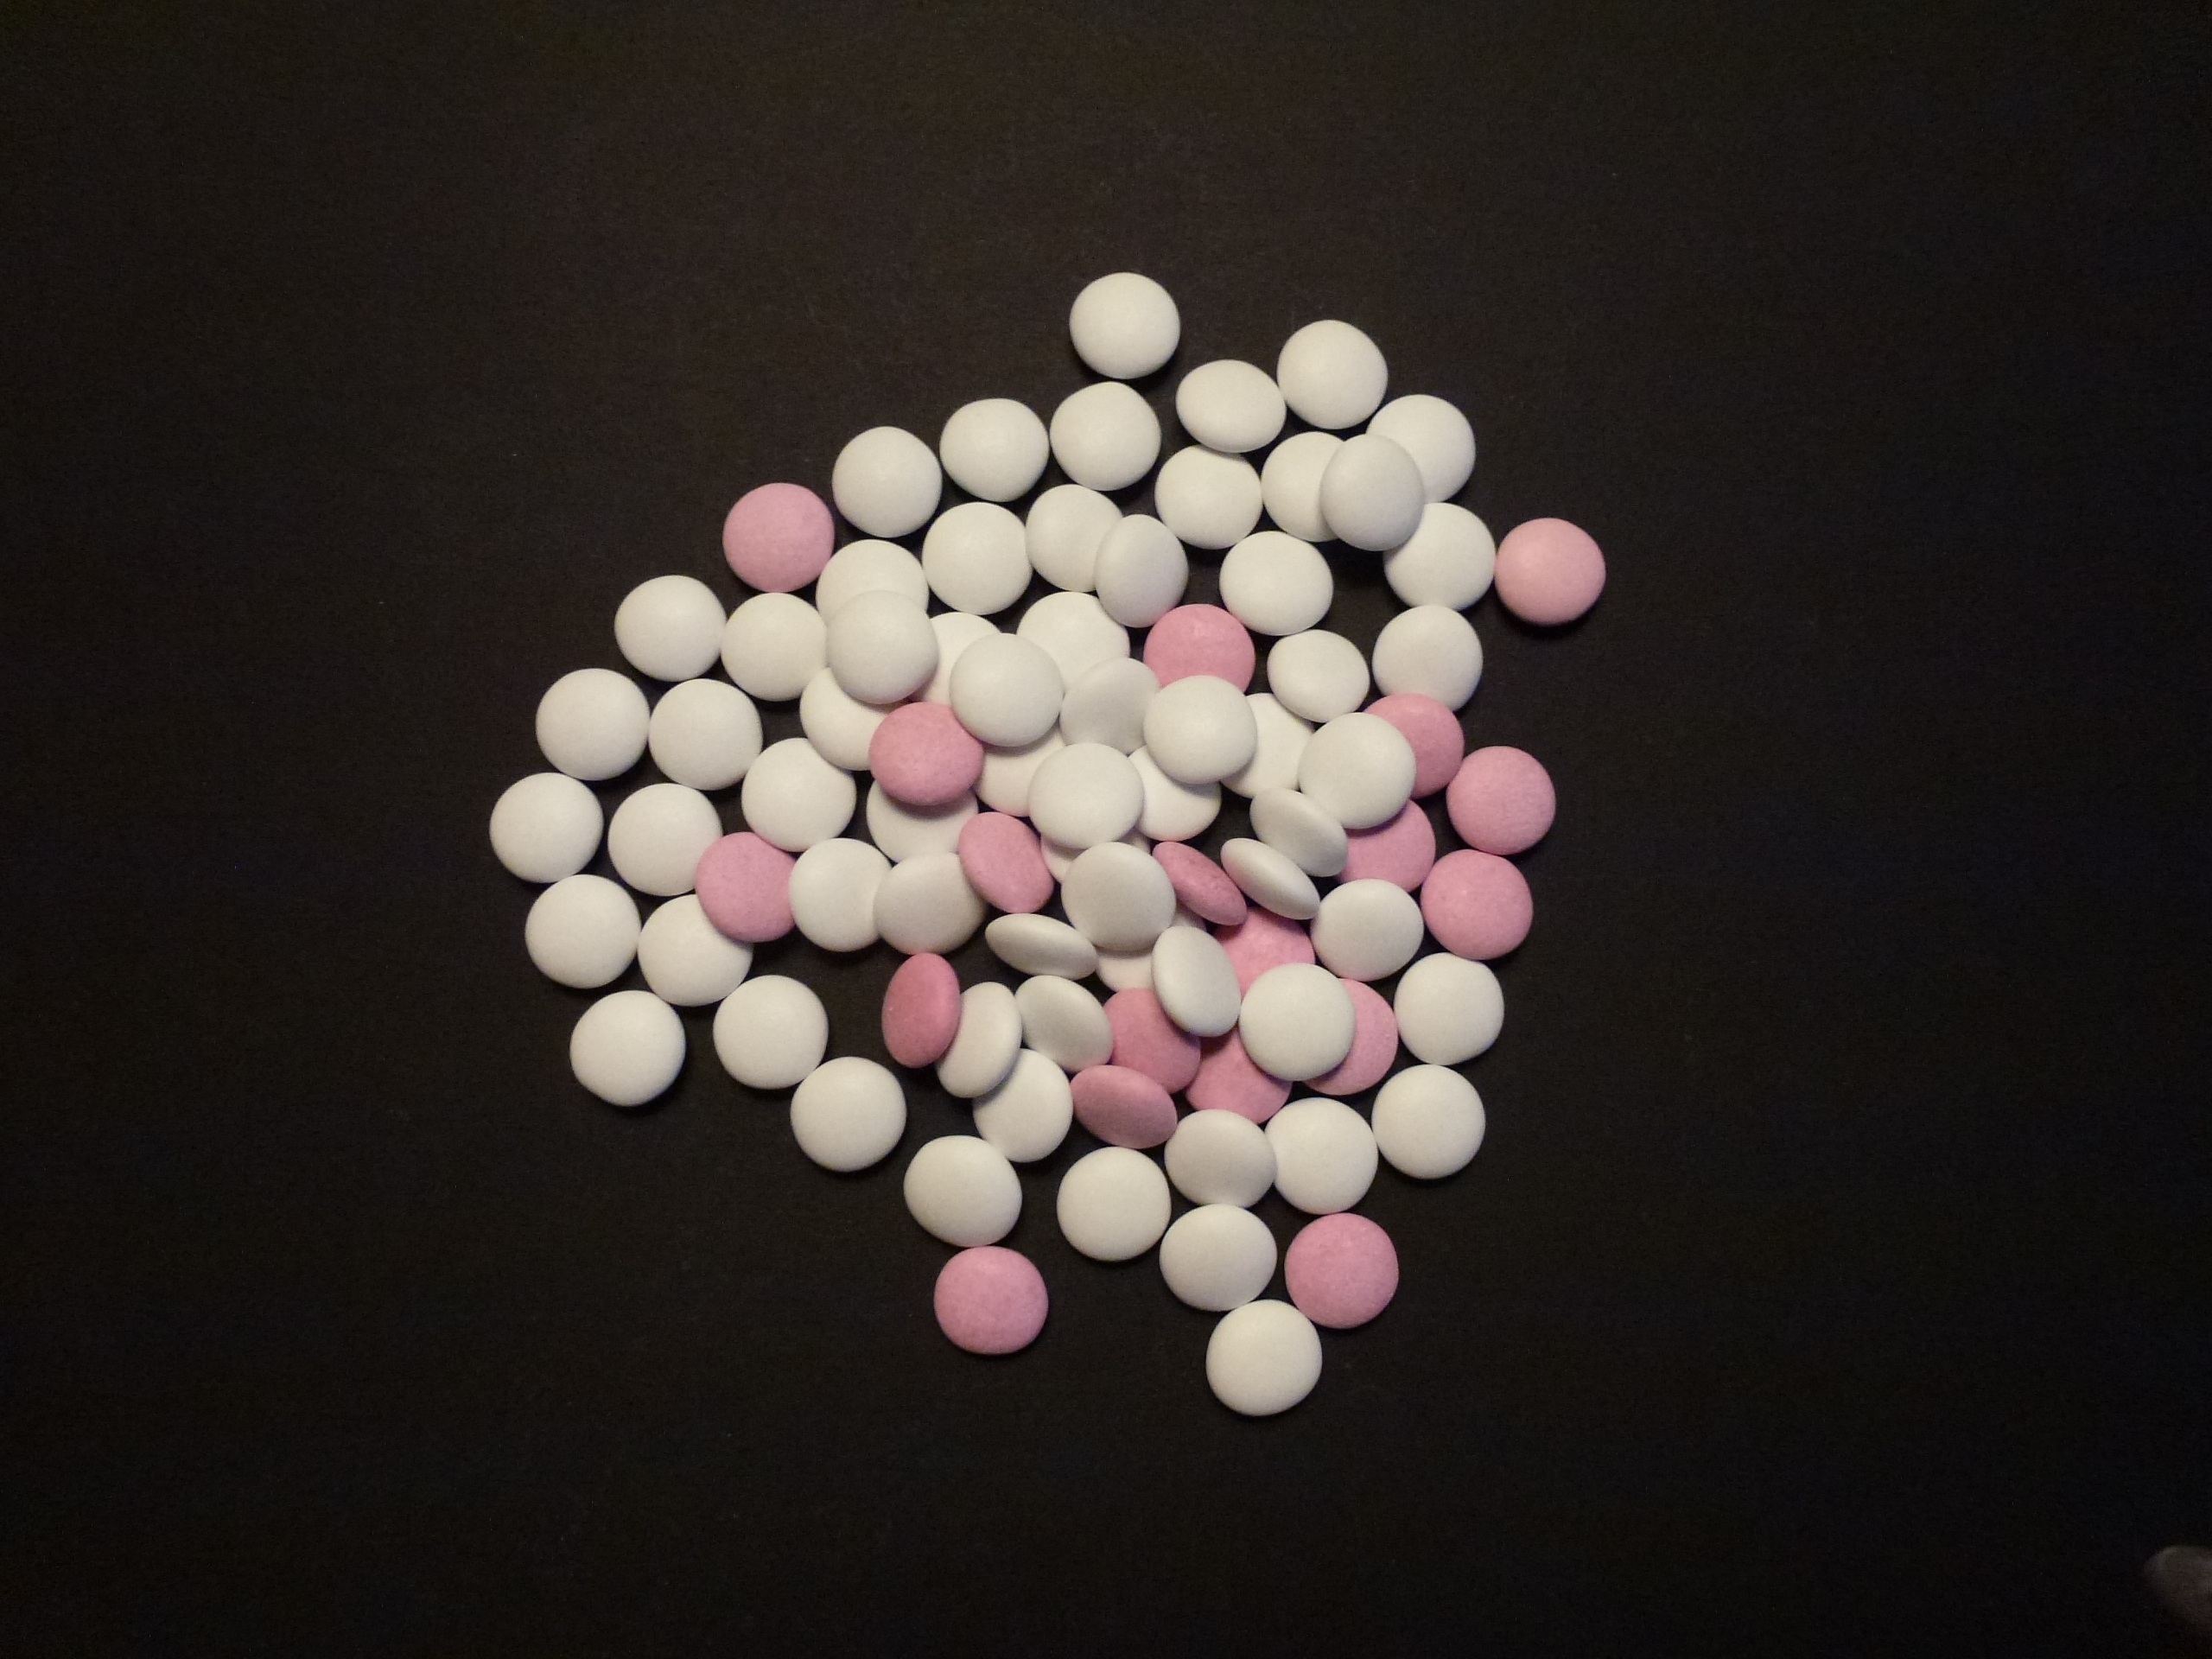
white, sweet, flower, petal, food, color, colorful, pink, chocolate, delicious, circle, sugar, eye, candy, organ, shape, benefit from, treat, confectionery, macro photography, nibble, chocolate lentils